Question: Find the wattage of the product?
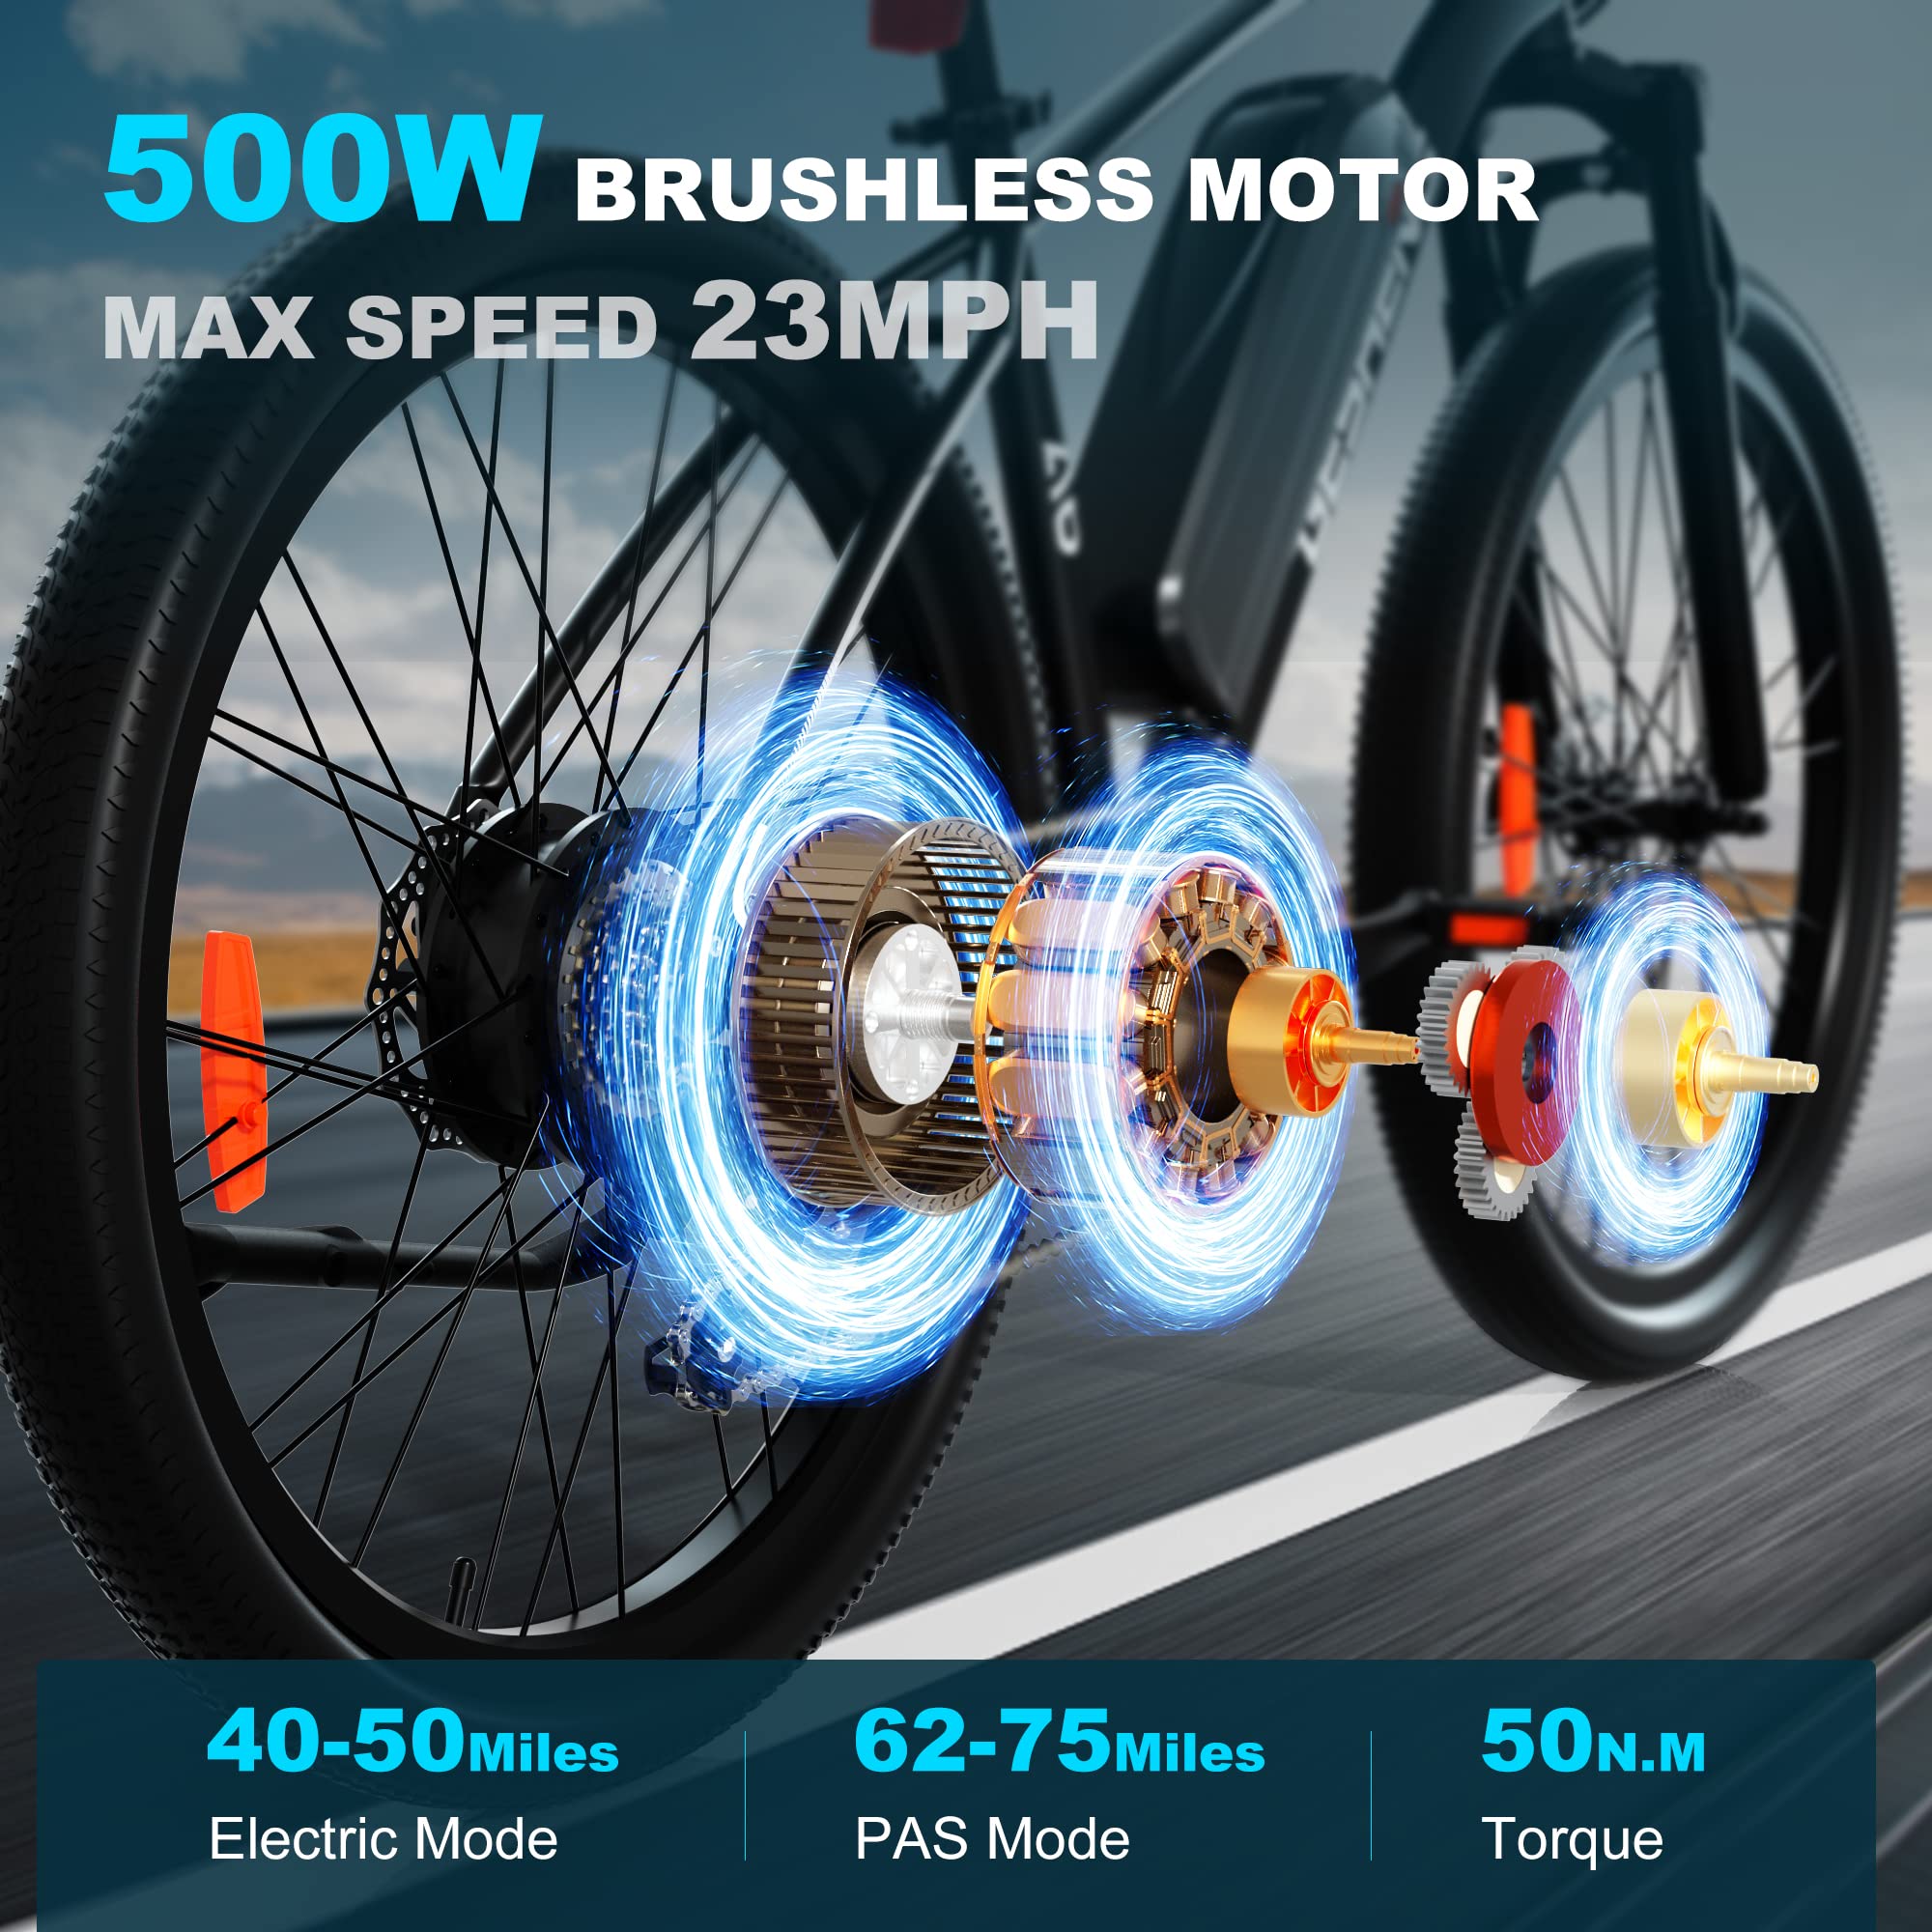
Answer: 500.0 watt